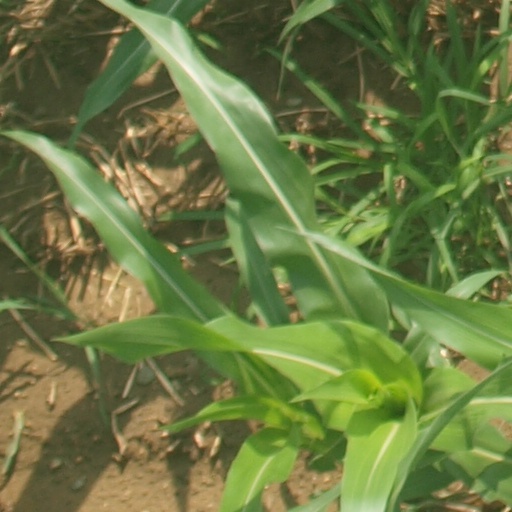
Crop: maize; corn